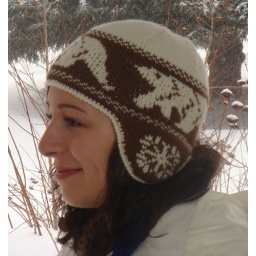
knit in the round with doubled ear flaps the hat is very warm. polar bears incircle the top with snowflakes on the flaps.